Skiing in Tasmania

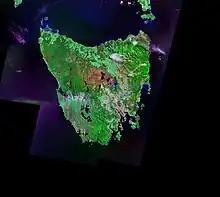
Tasmania is a mountainous island, south of the Australian mainland.

Skiing in Australia takes place in three States: New South Wales, Victoria and Tasmania; as well as in the Australian Capital Territory, during the Southern Hemisphere winter. Skiable terrain stretches through large areas of territory from June to October and a number of well serviced resorts have been developed, including: Thredbo, Perisher and Charlotte Pass in New South Wales; Mount Buller, Falls Creek and Mount Hotham in Victoria; as well as the small resorts of Ben Lomond and Mount Mawson in Tasmania.